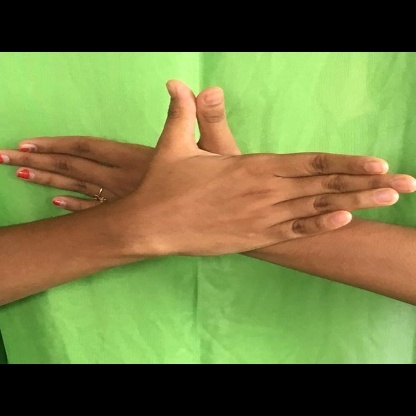
Mudra: Garuda